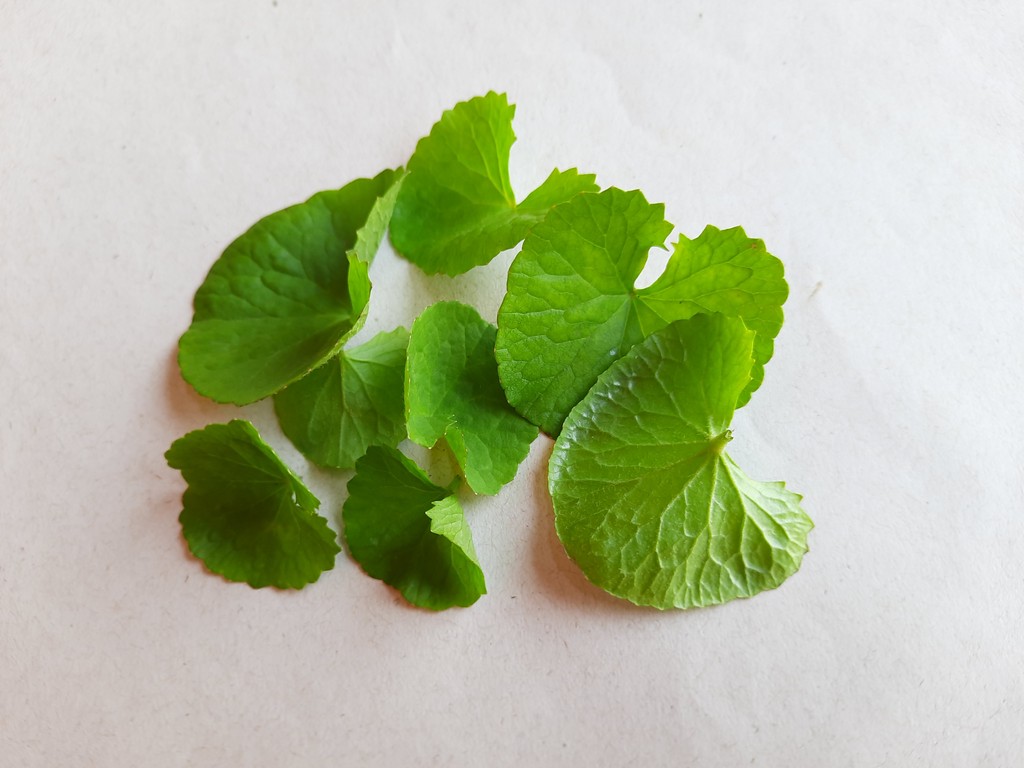
Label: Healthy